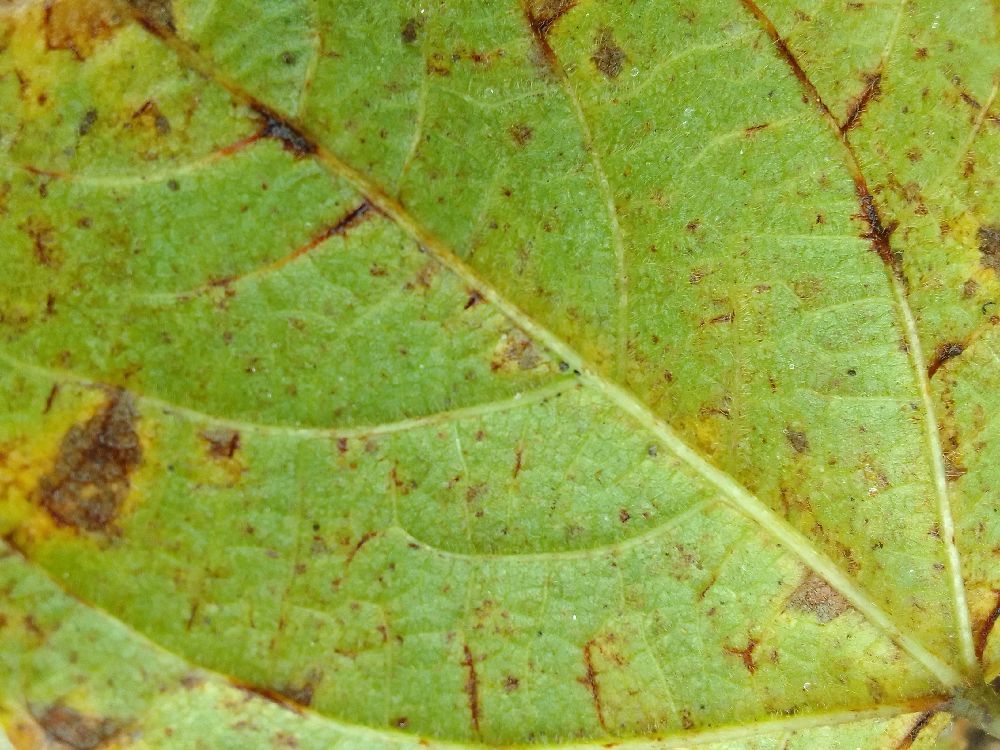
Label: anthracnose